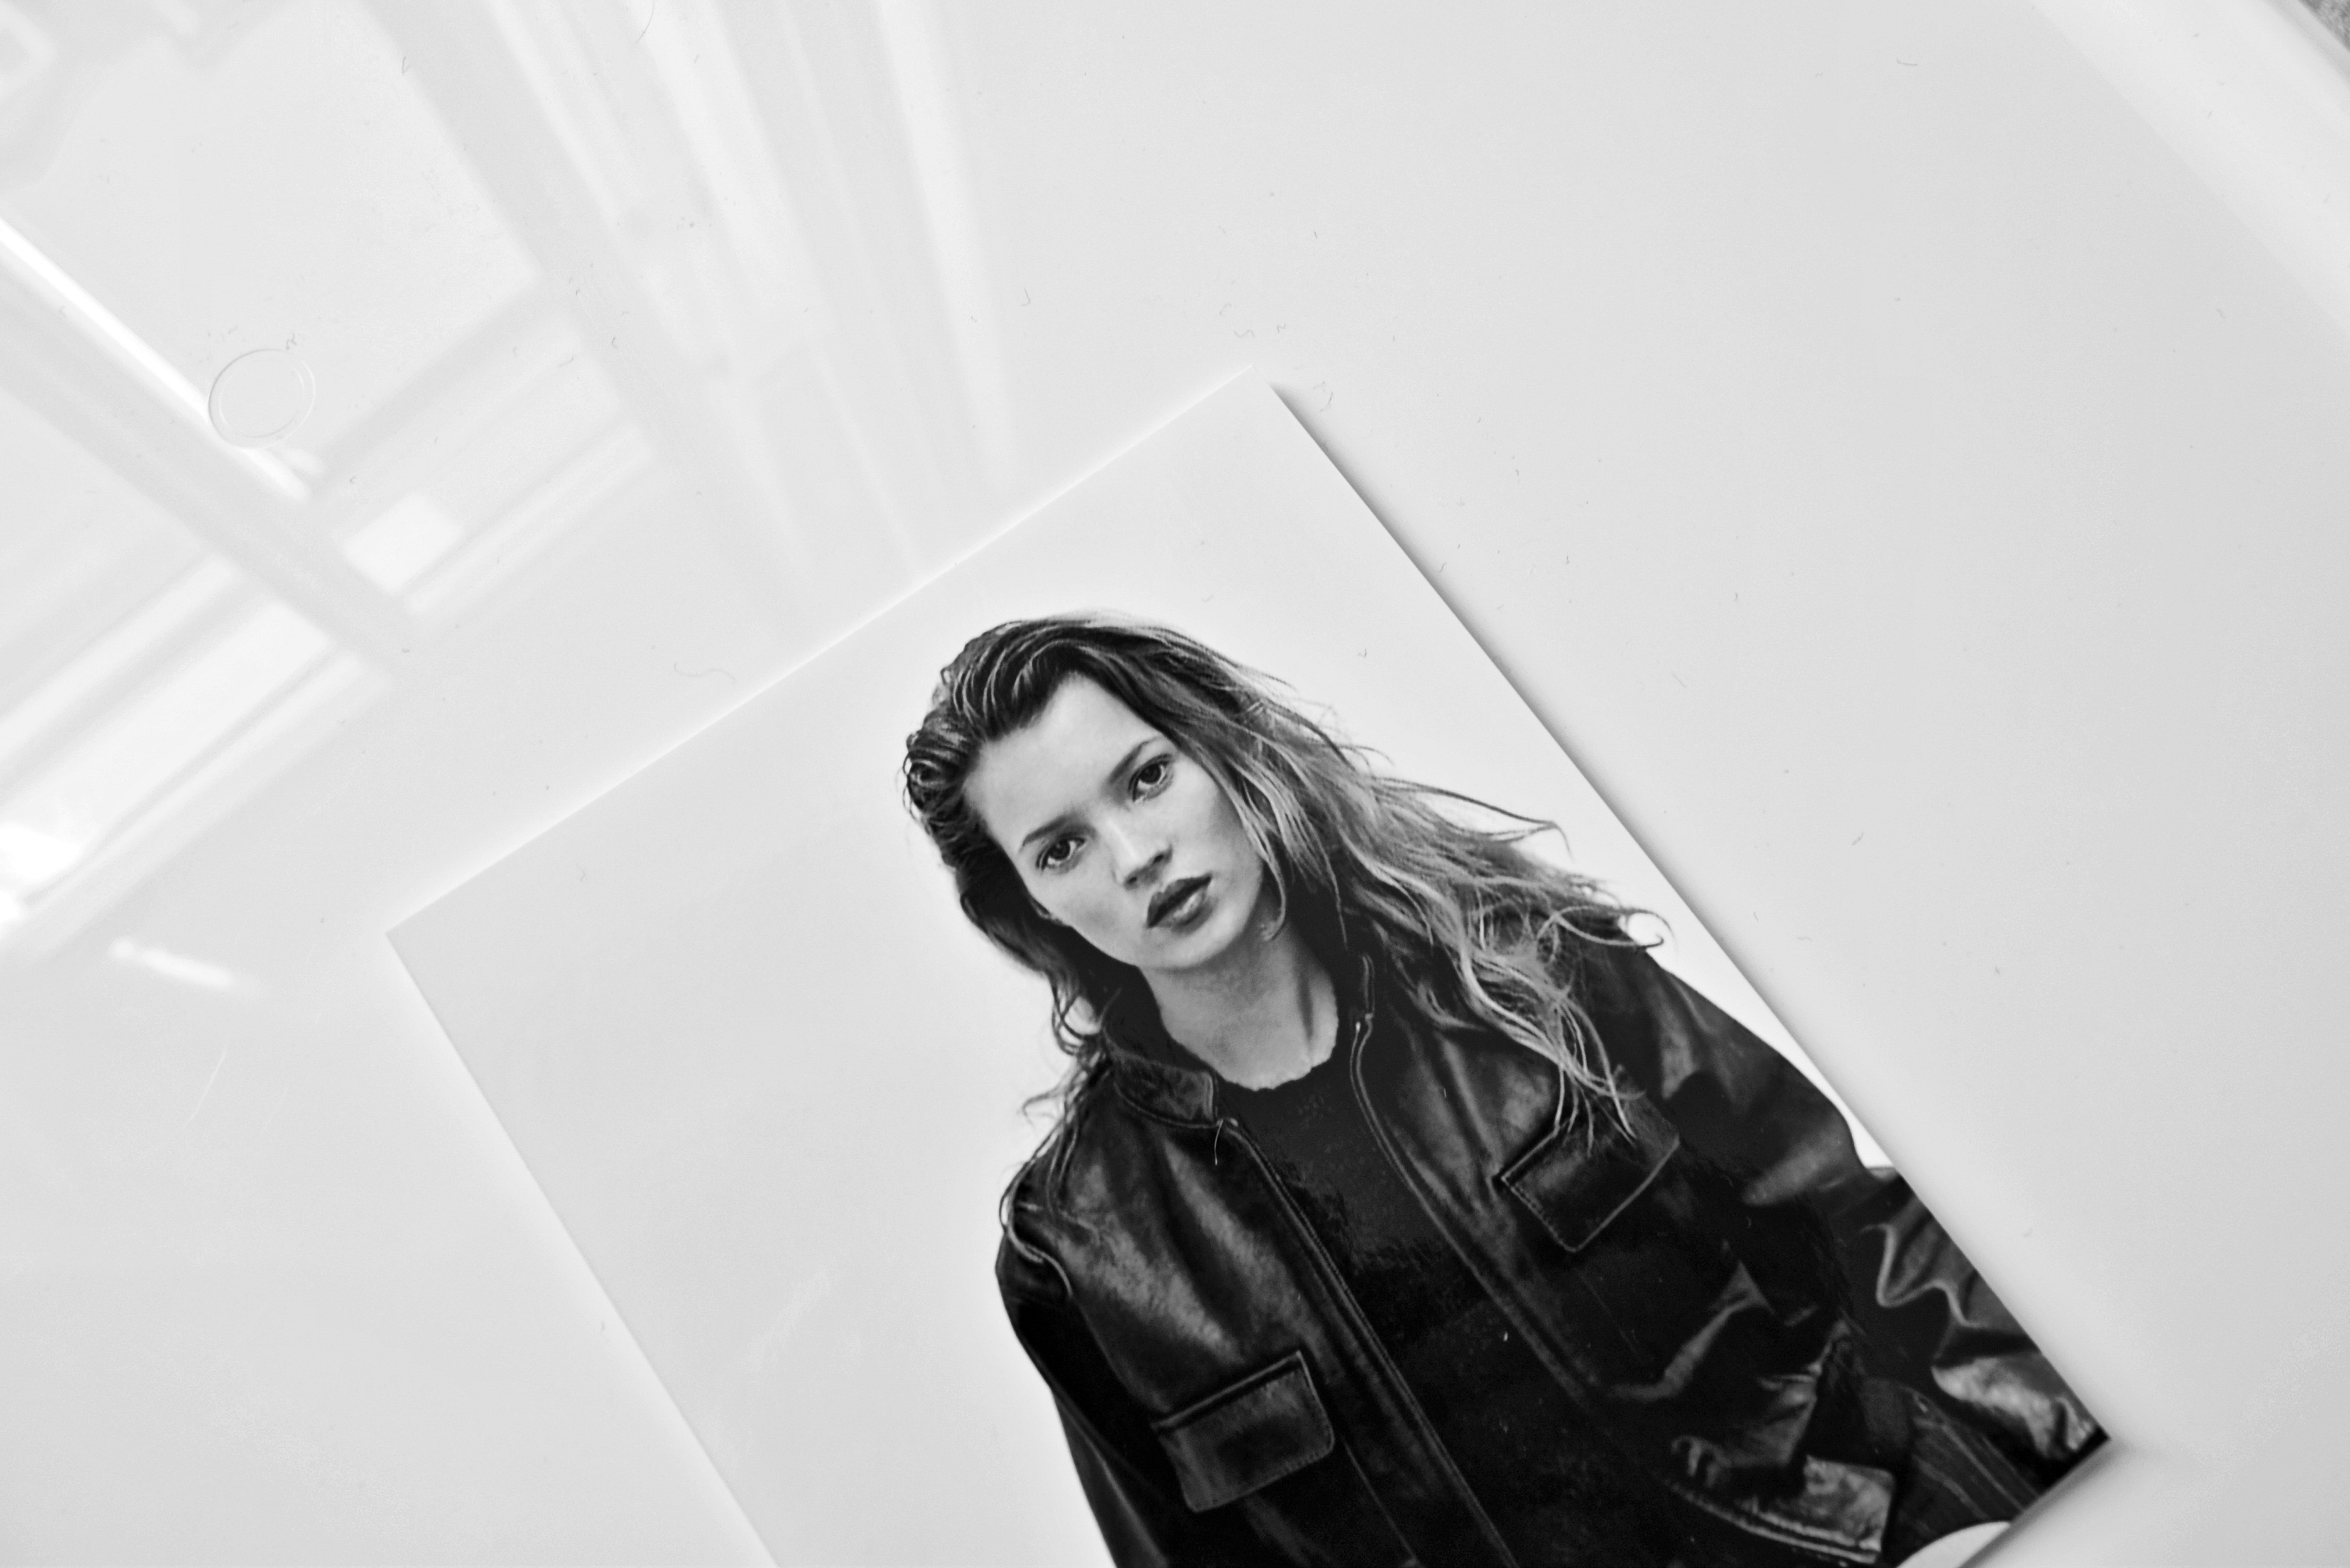
hand, black and white, white, photography, portrait, model, fashion, black, monochrome, dress, photograph, beauty, shape, photo shoot, monochrome photography, portrait photography